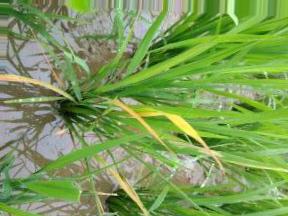
Nhãn: Tungro virus